Brothel

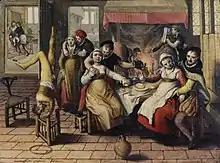
Joachim Beuckelaer, "Brothel", 1562

A brothel, strumpet house, bordello, bawdy house, ranch, house of ill repute, house of ill fame, or whorehouse is a place where people engage in sexual activity with prostitutes. For legal or cultural reasons, establishments often describe themselves as massage parlors, bars, strip clubs, body rub parlours, studios, or by some other description. Sex work in a brothel is considered safer than street prostitution.